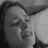
Emotion: sad